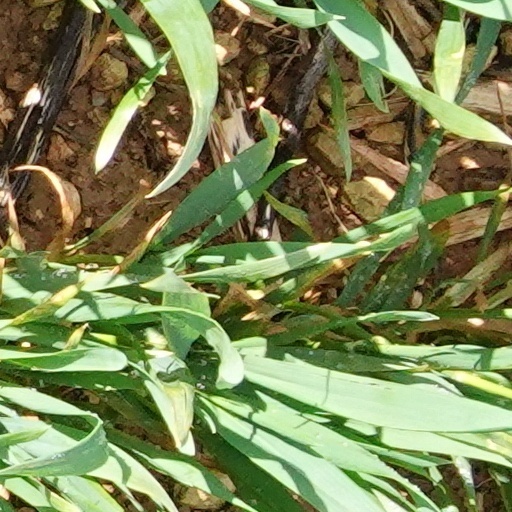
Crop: wheat